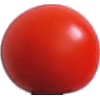
Label: Tomato Cherry Red 1